Leo B. Bozell

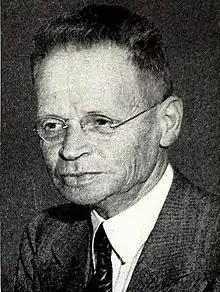

Leo Brent Bozell (October 13, 1886 – March 24, 1946) was an American advertising executive who co-founded the advertising agency now known as Bozell.